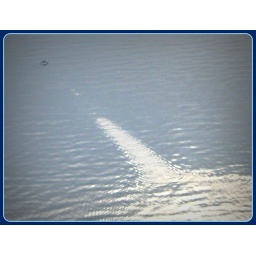
duck trail in the water